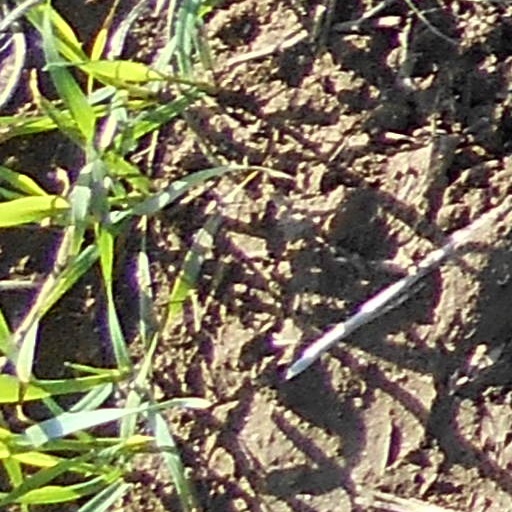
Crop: wheat